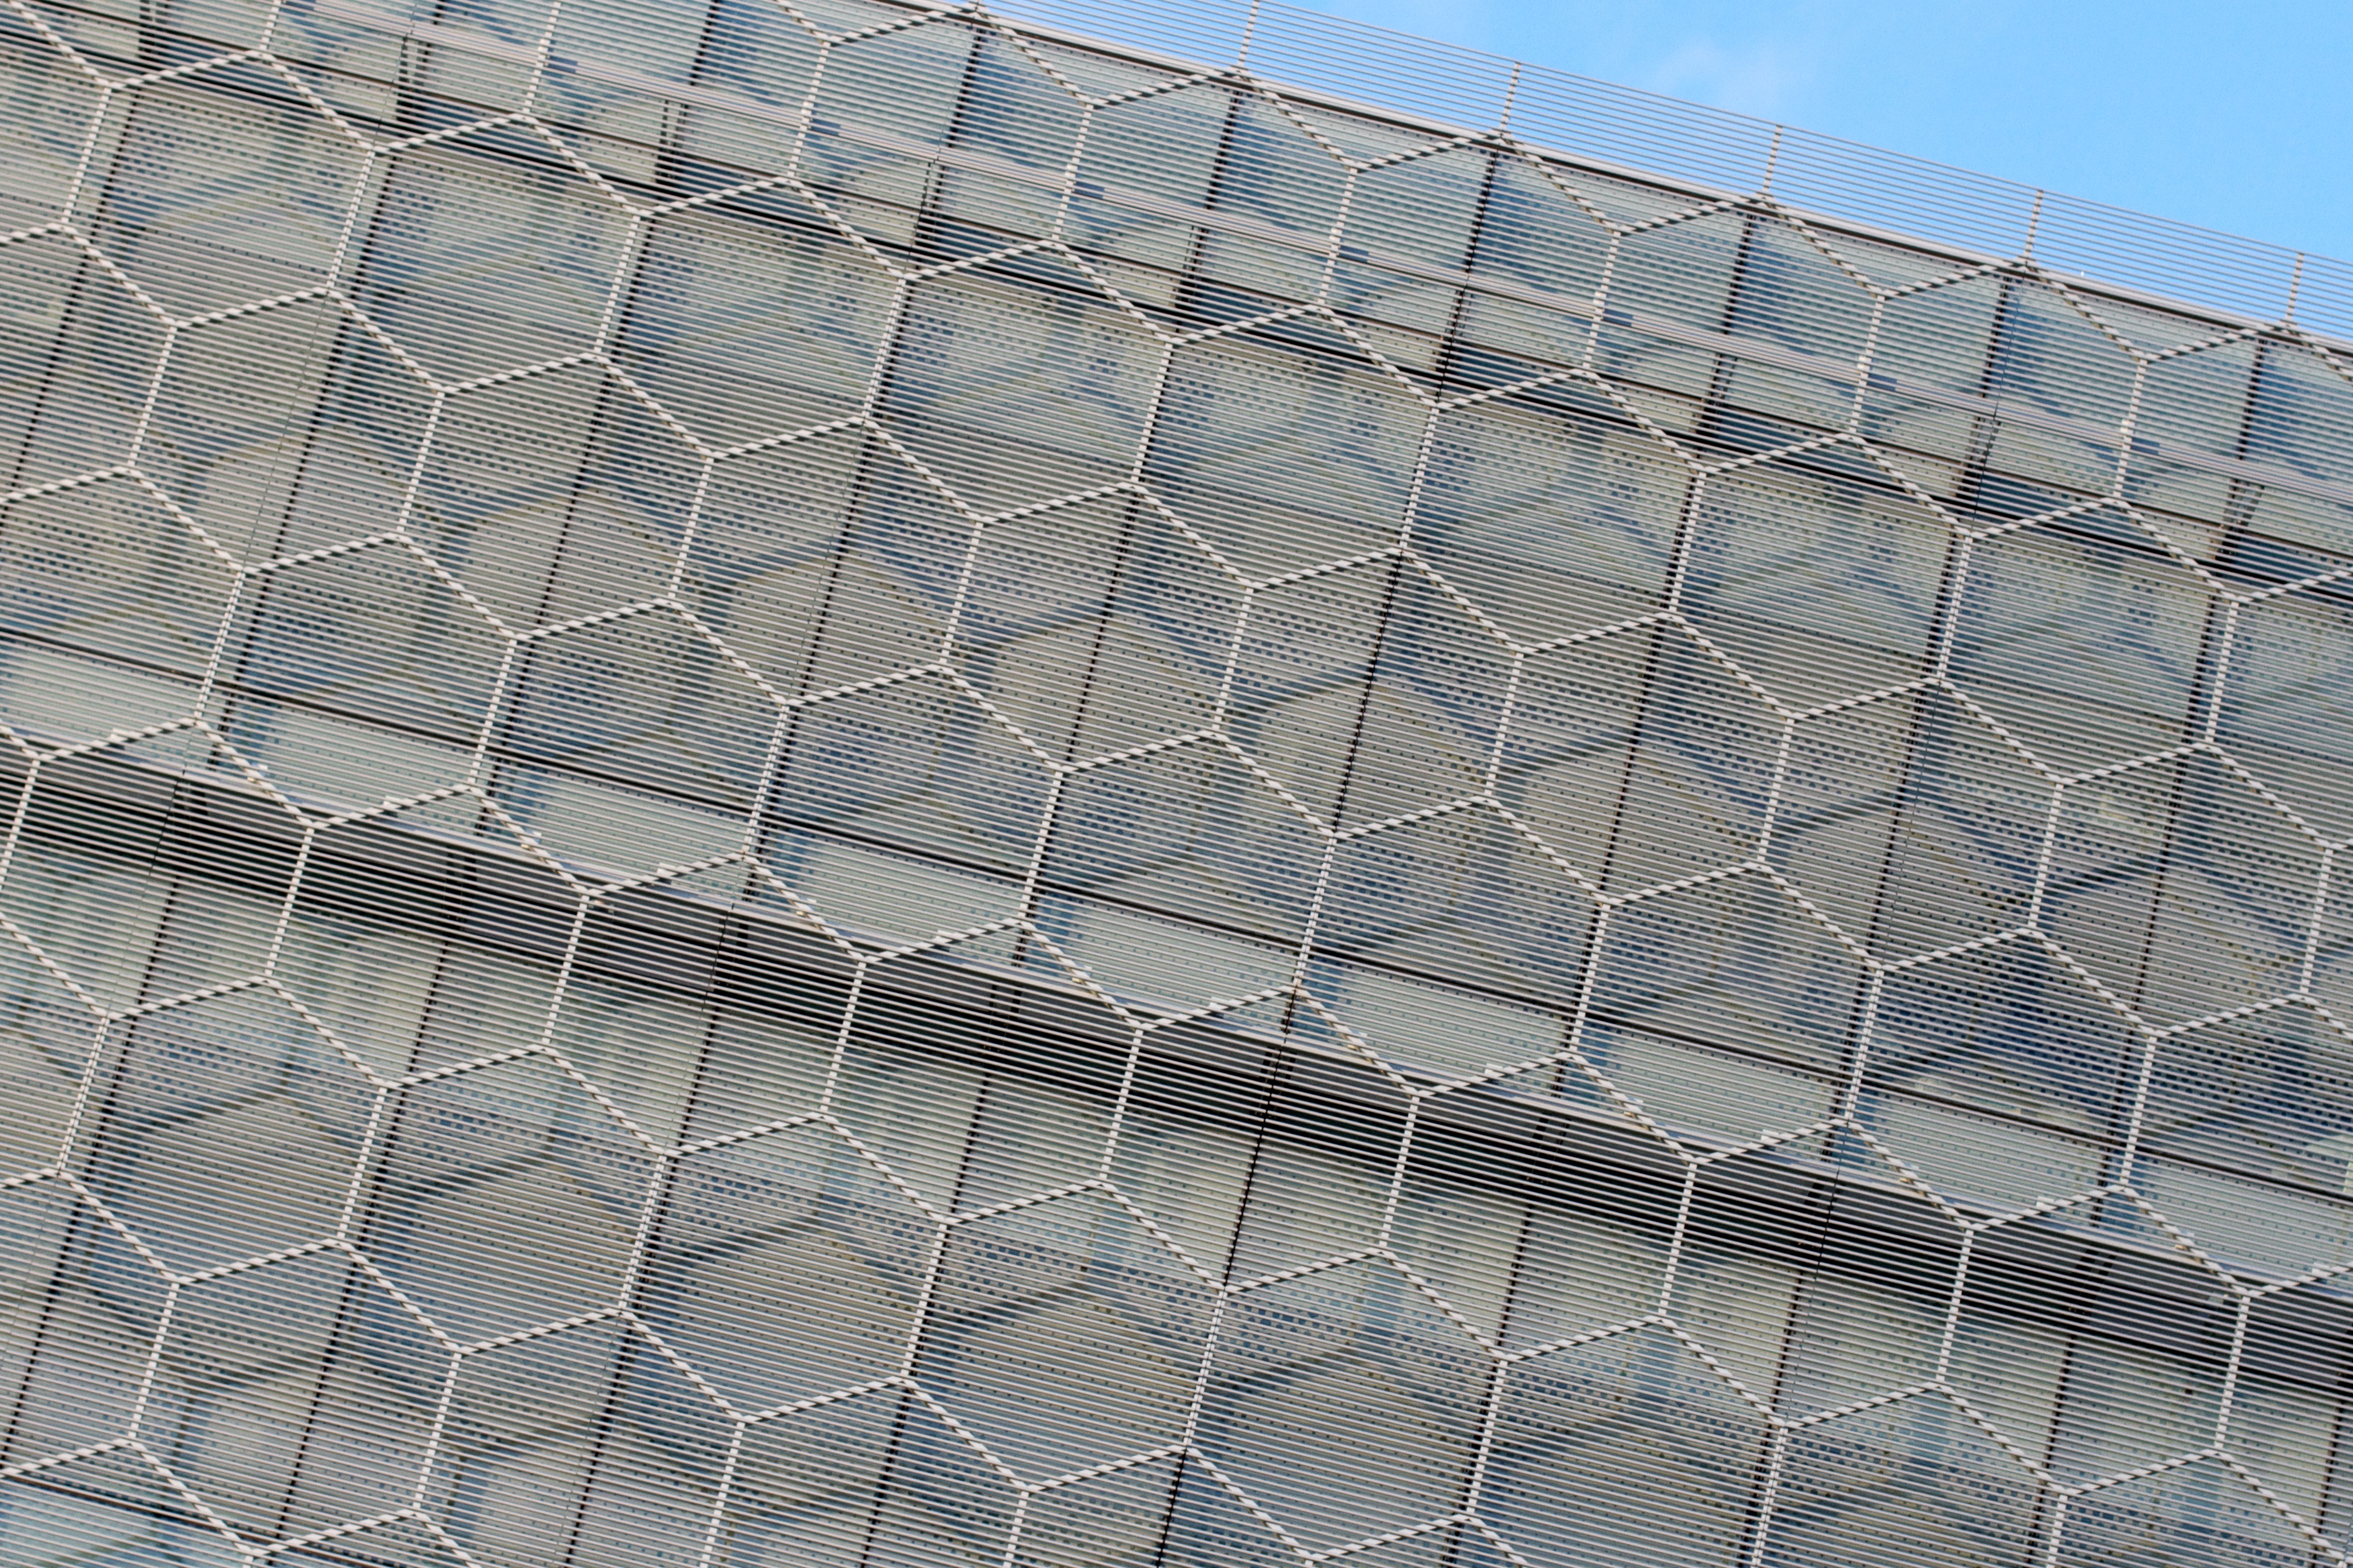
fence, roof, wall, line, facade, material, net, mesh, reinforced concrete, outdoor structure, chain link fencing, home fencing